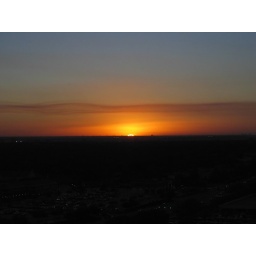
Sunset pictures taken from the 15th floor of my office building in Dallas.